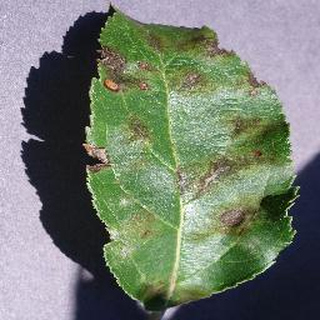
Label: apple_apple_scab